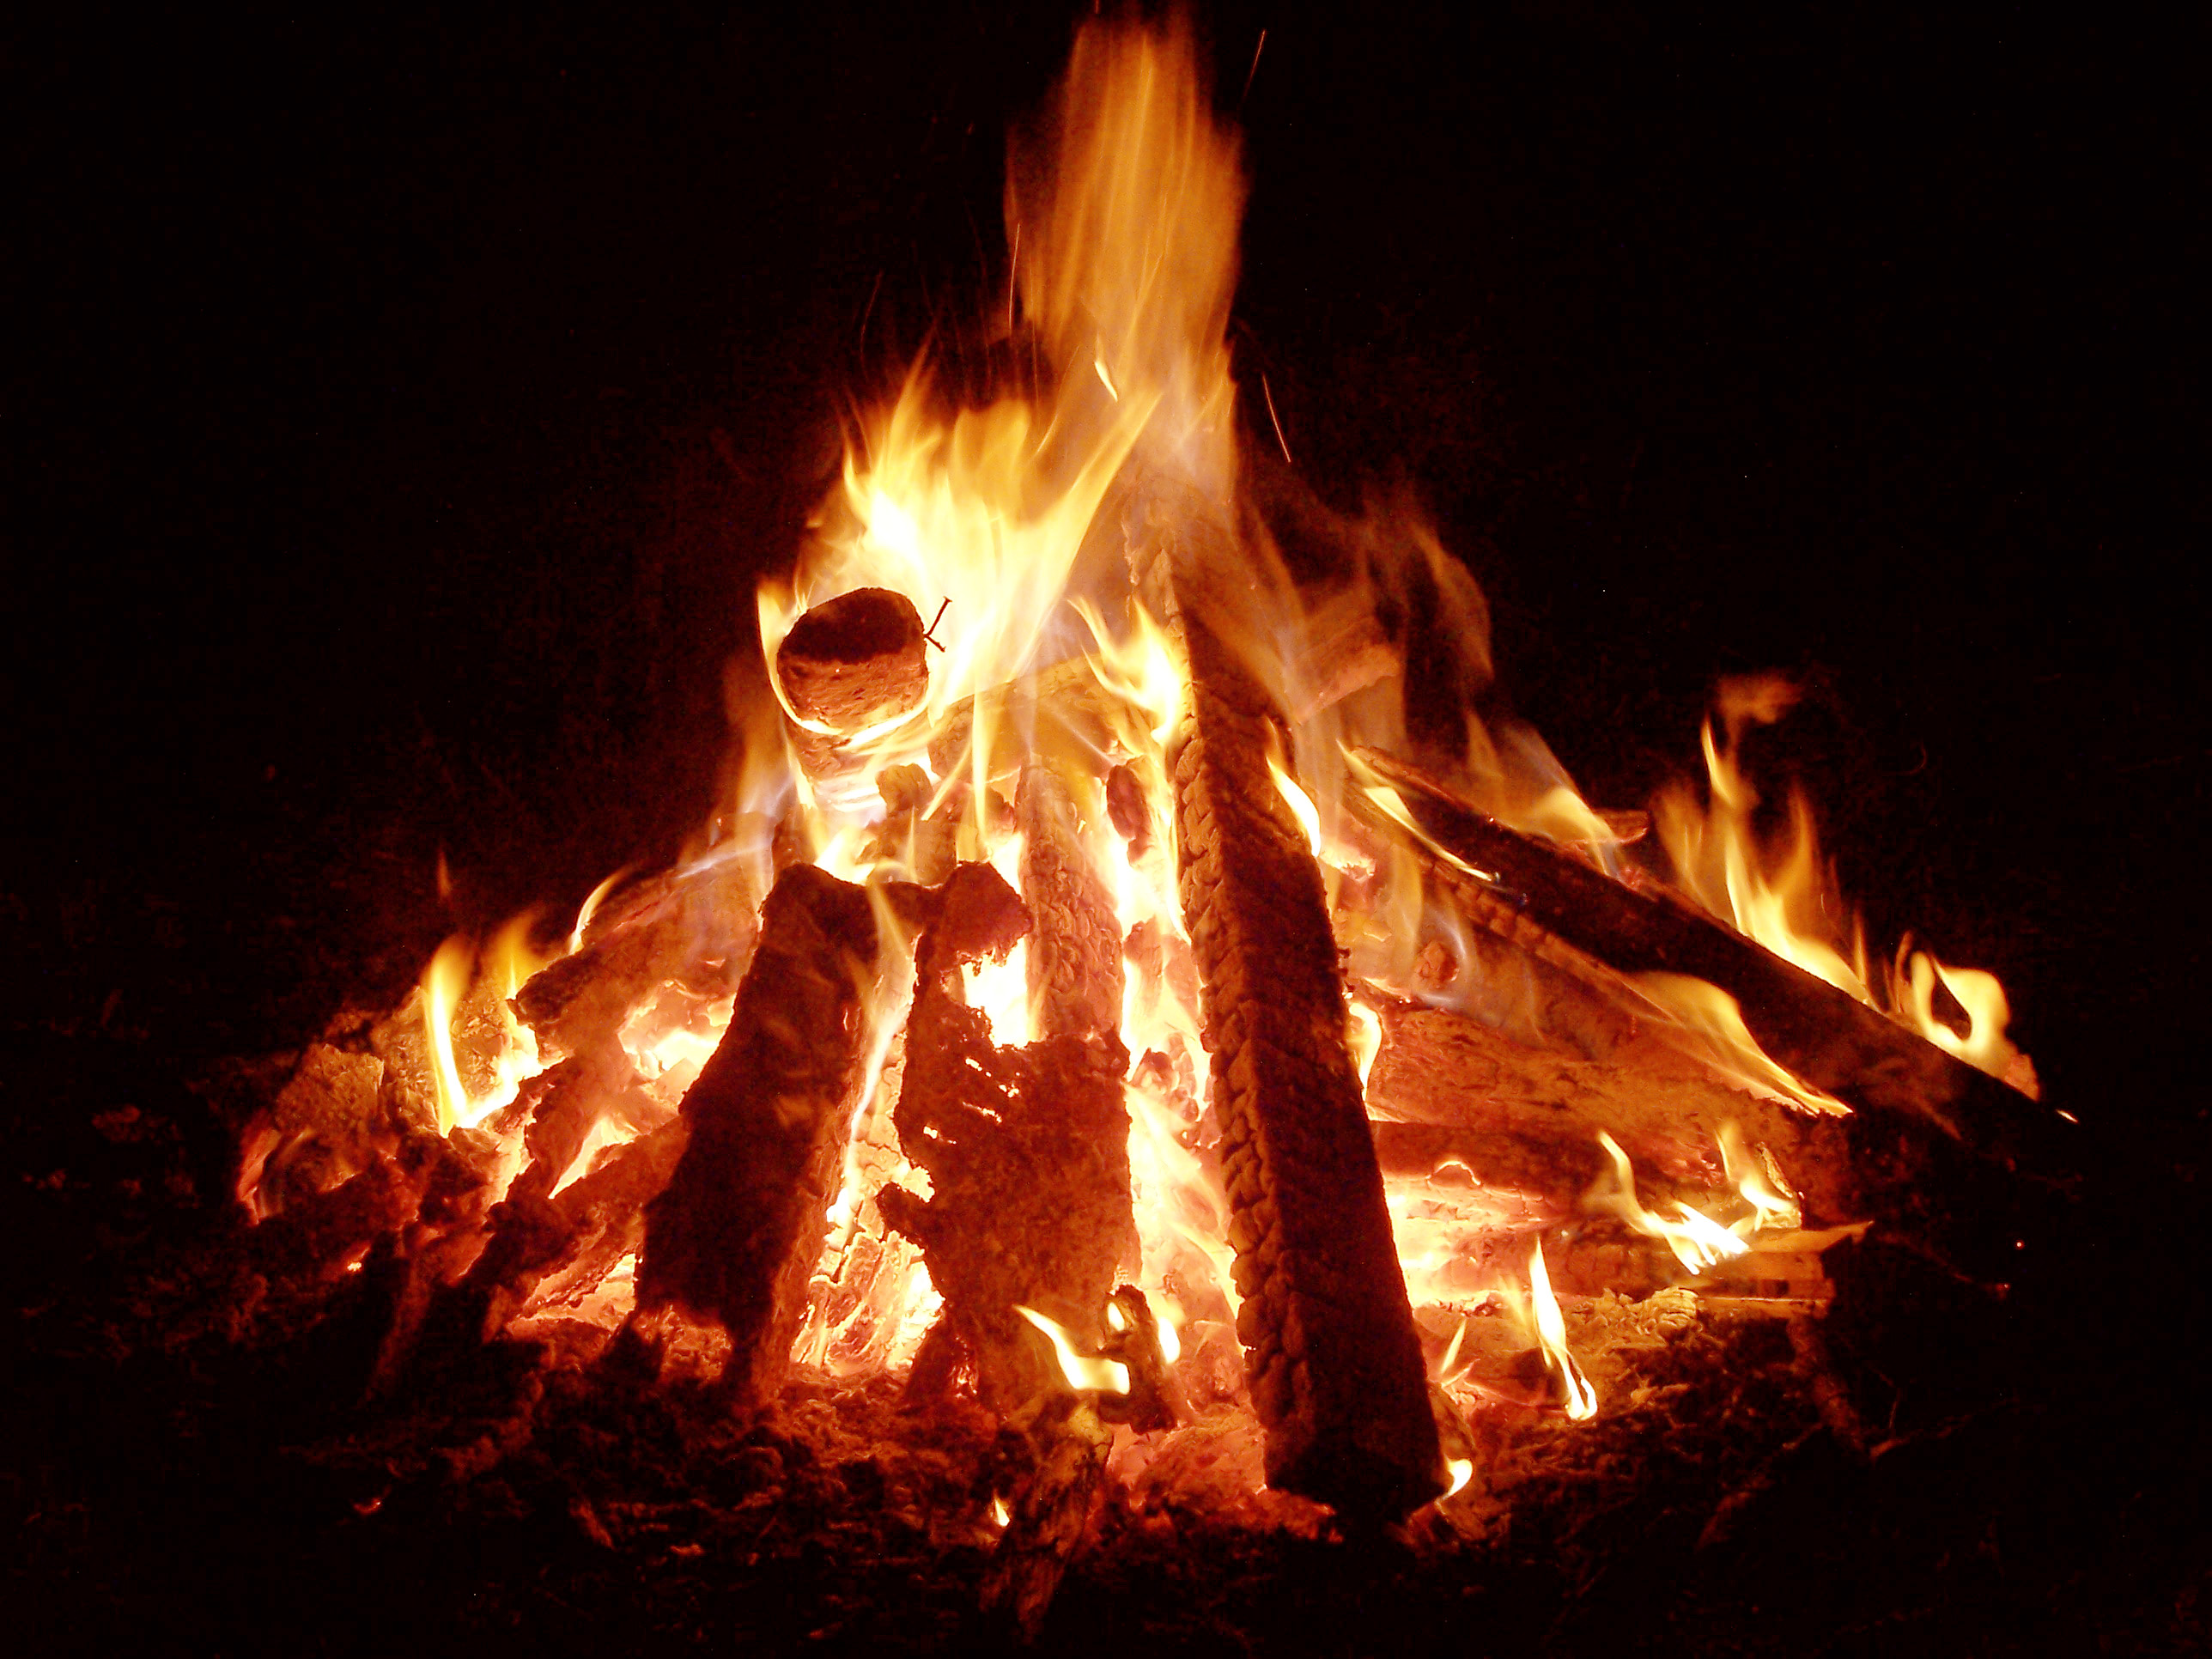
wood, pile, fire, red, light, hot, flame, heat, bonfire, campfire, atmosphere, event, night, ash